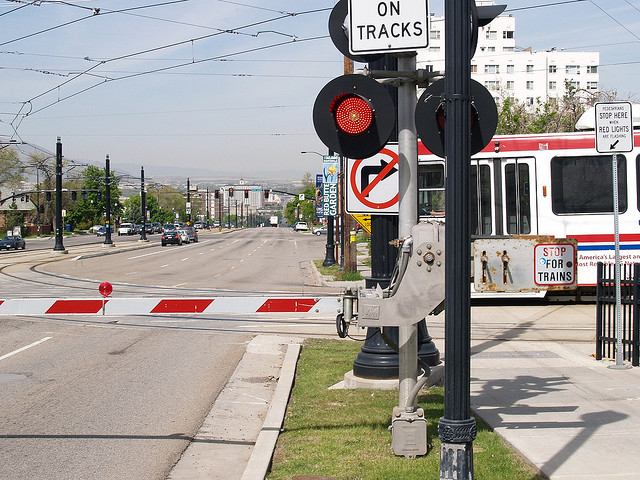
A street corner with a bus and train sign

A train crossing a street next to a railroad crossing signal.

The street is barred for a train to pass.

a train light with crossbar is red and down